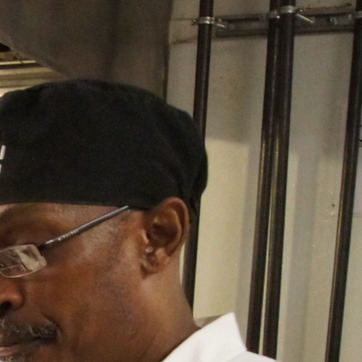
Material: fabric